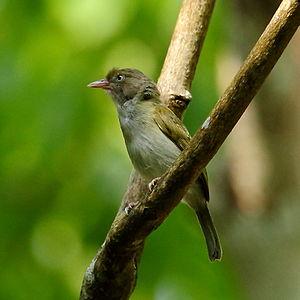
Le Viréon à gorge grise, aussi appelé Viréo à nuque grise, est une espèce de passereaux de la famille des Vireonidae.